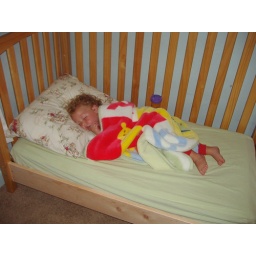
First night in big boy bed